Locate the barista tools in this POV image.
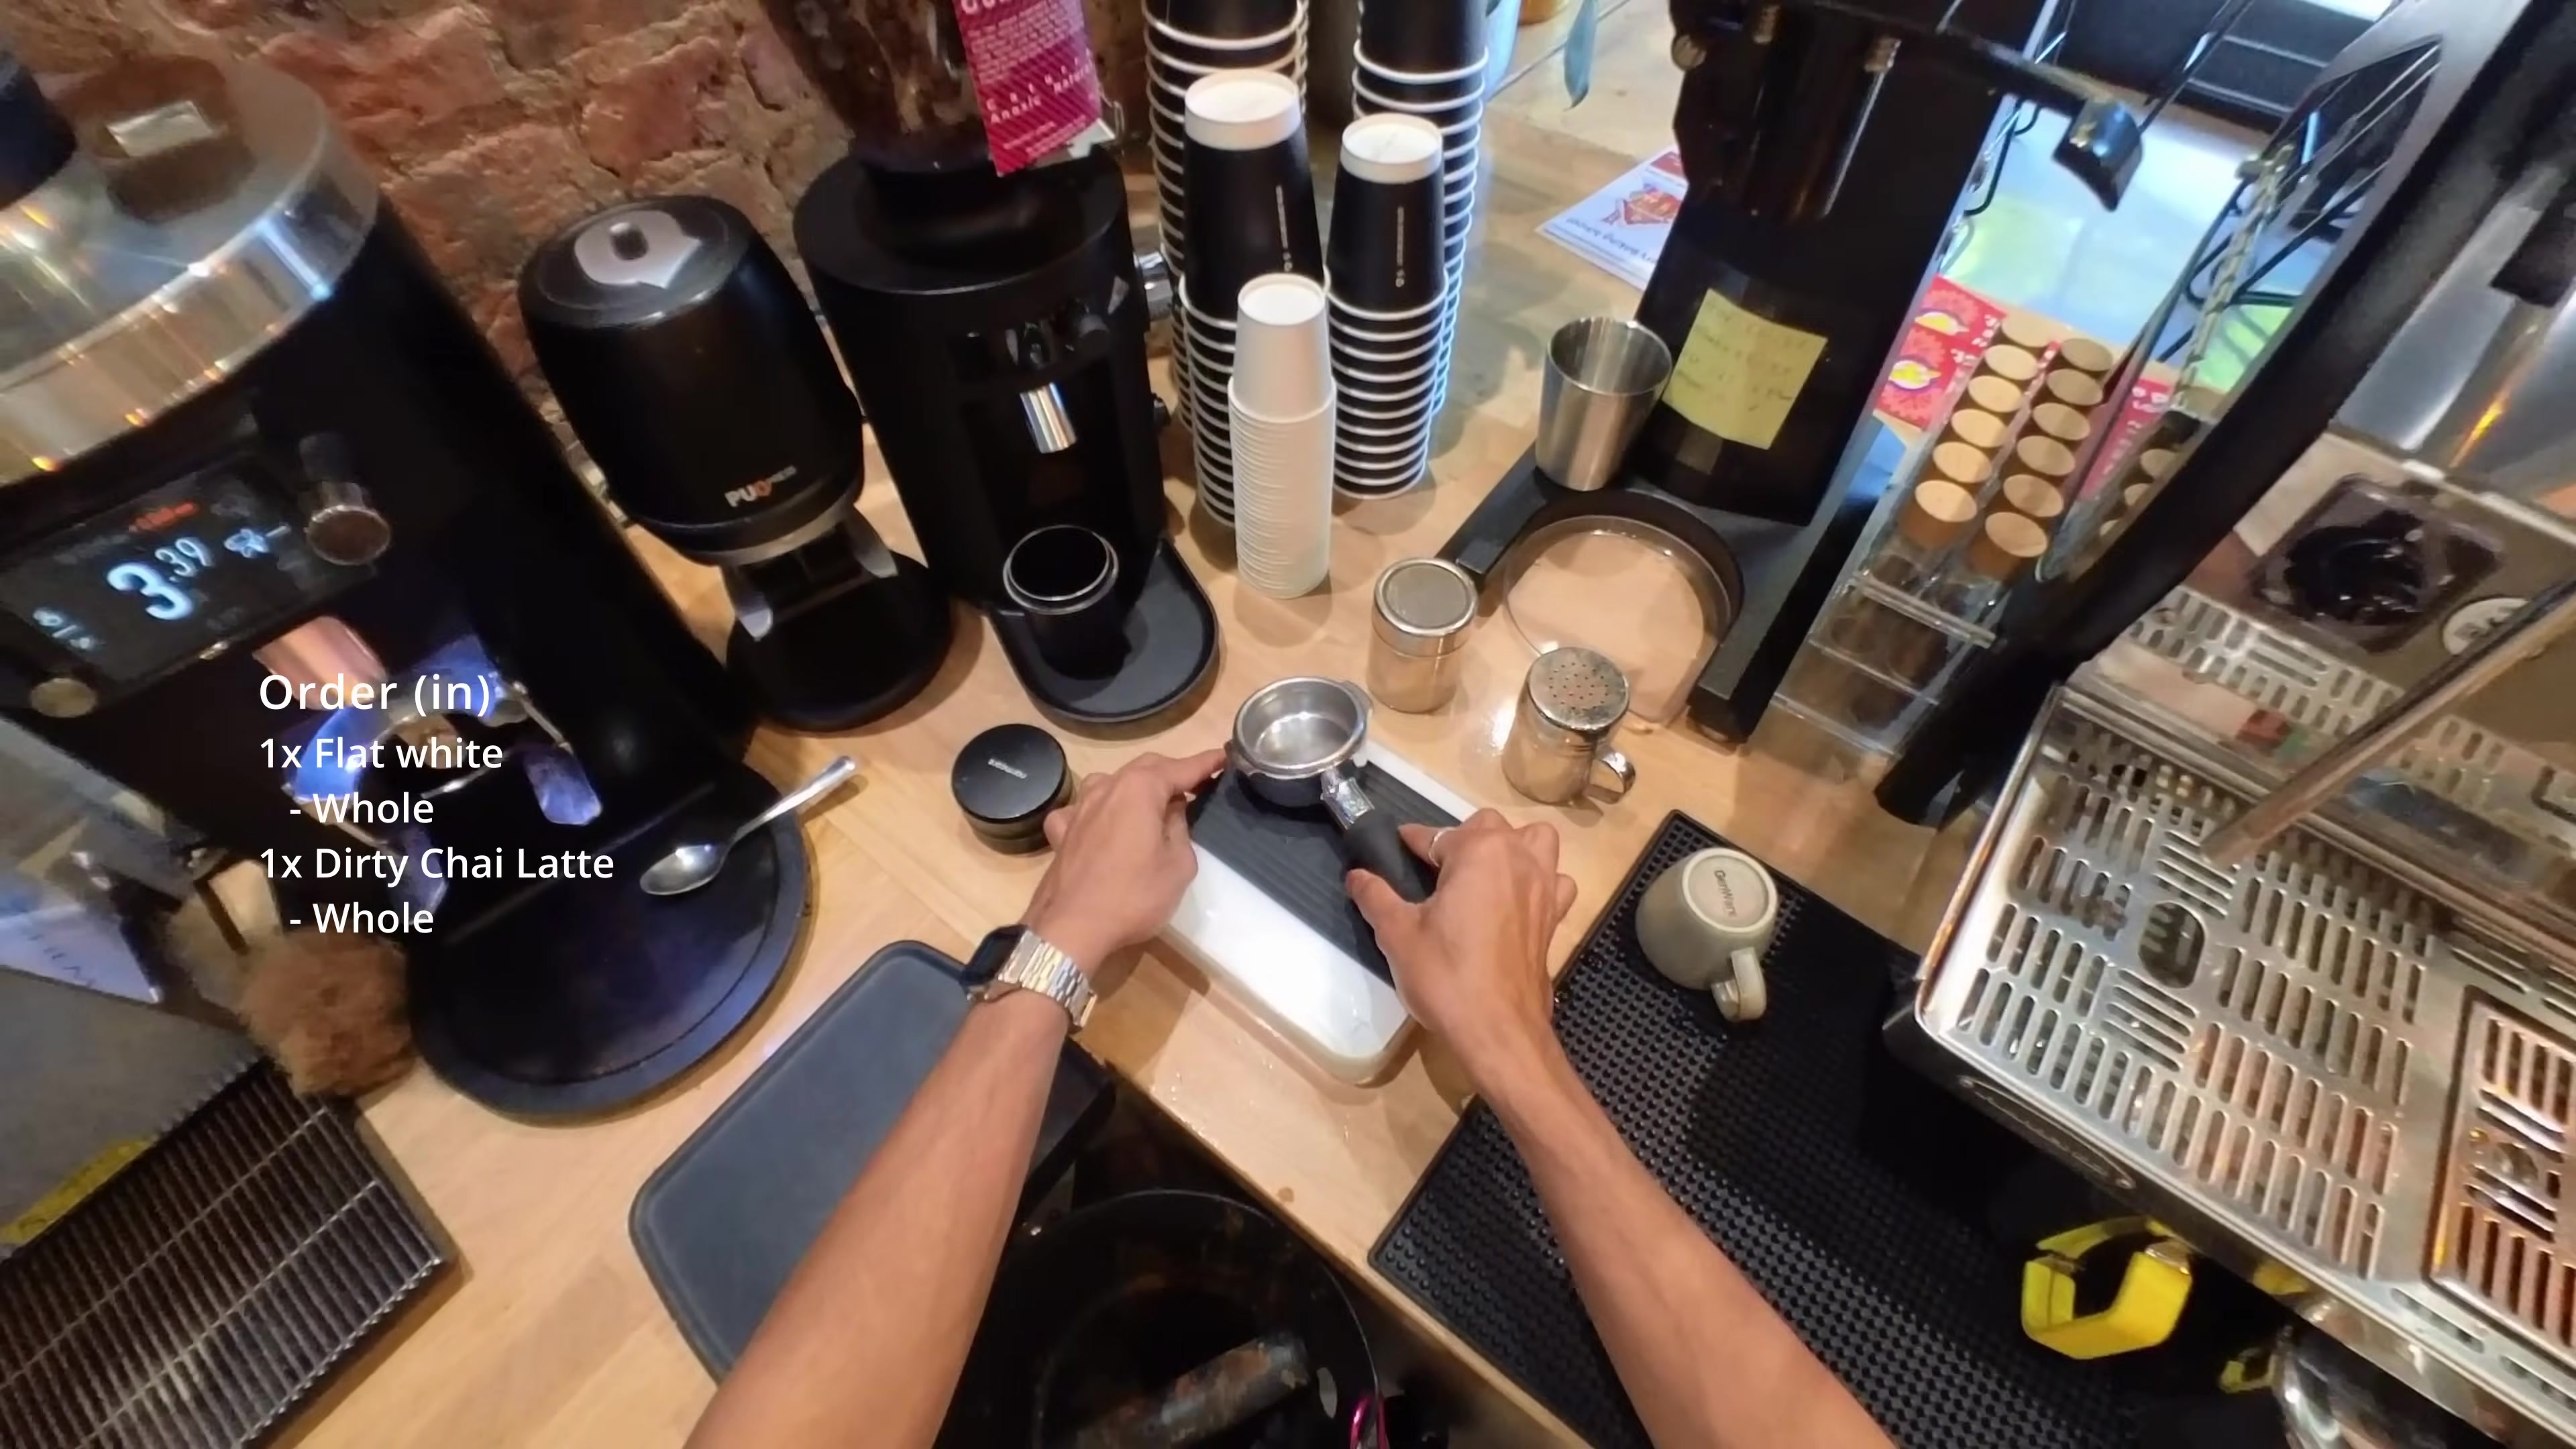
Detections: Portafilter [468,460,566,626], Coffee Grinder [0,30,300,711], Cup [632,583,692,707], Hand [391,516,474,668], Steam Wand [853,98,999,605], Coffee Grinder [198,132,373,505], Coffee Grinder [309,1,474,498], Hand [537,562,620,714]